List of power stations in the Czech Republic

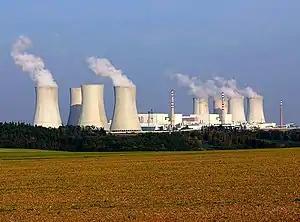
Dukovany Nuclear Power Station

The following page lists major power stations in the Czech Republic. As of 31 December 2009, power stations in the Czech Republic had an installed electrical generating capacity of 18,326 MWe; of these, 3,830 MWe were in nuclear plants, 11,655 MWe in other thermal plants, 2,183 MWe in hydro plants, 193 MWe in wind power plants and 465 MWe in solar plants. Because of generous feed-in tariff, solar plants boomed in 2010, reaching 1,394 MWe as of December 1, 2010.